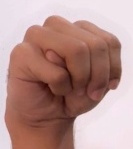
ASL sign: M